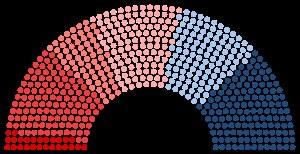
Alexandre Millerand, né le 10 février 1859 à Paris et mort le 6 avril 1943 à Versailles, est un homme d'État français. Il est président du Conseil du 20 janvier au 23 septembre 1920, puis président de la République du 23 septembre 1920 au 11 juin 1924.
11 novembre : signature de l'armistice à Rethondes, fin de la Première Guerre mondiale.